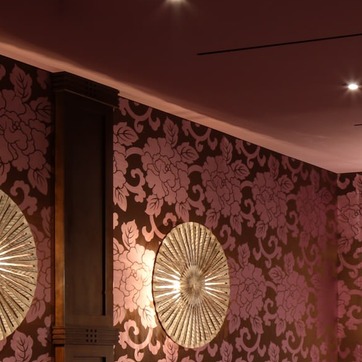
Material: wallpaper